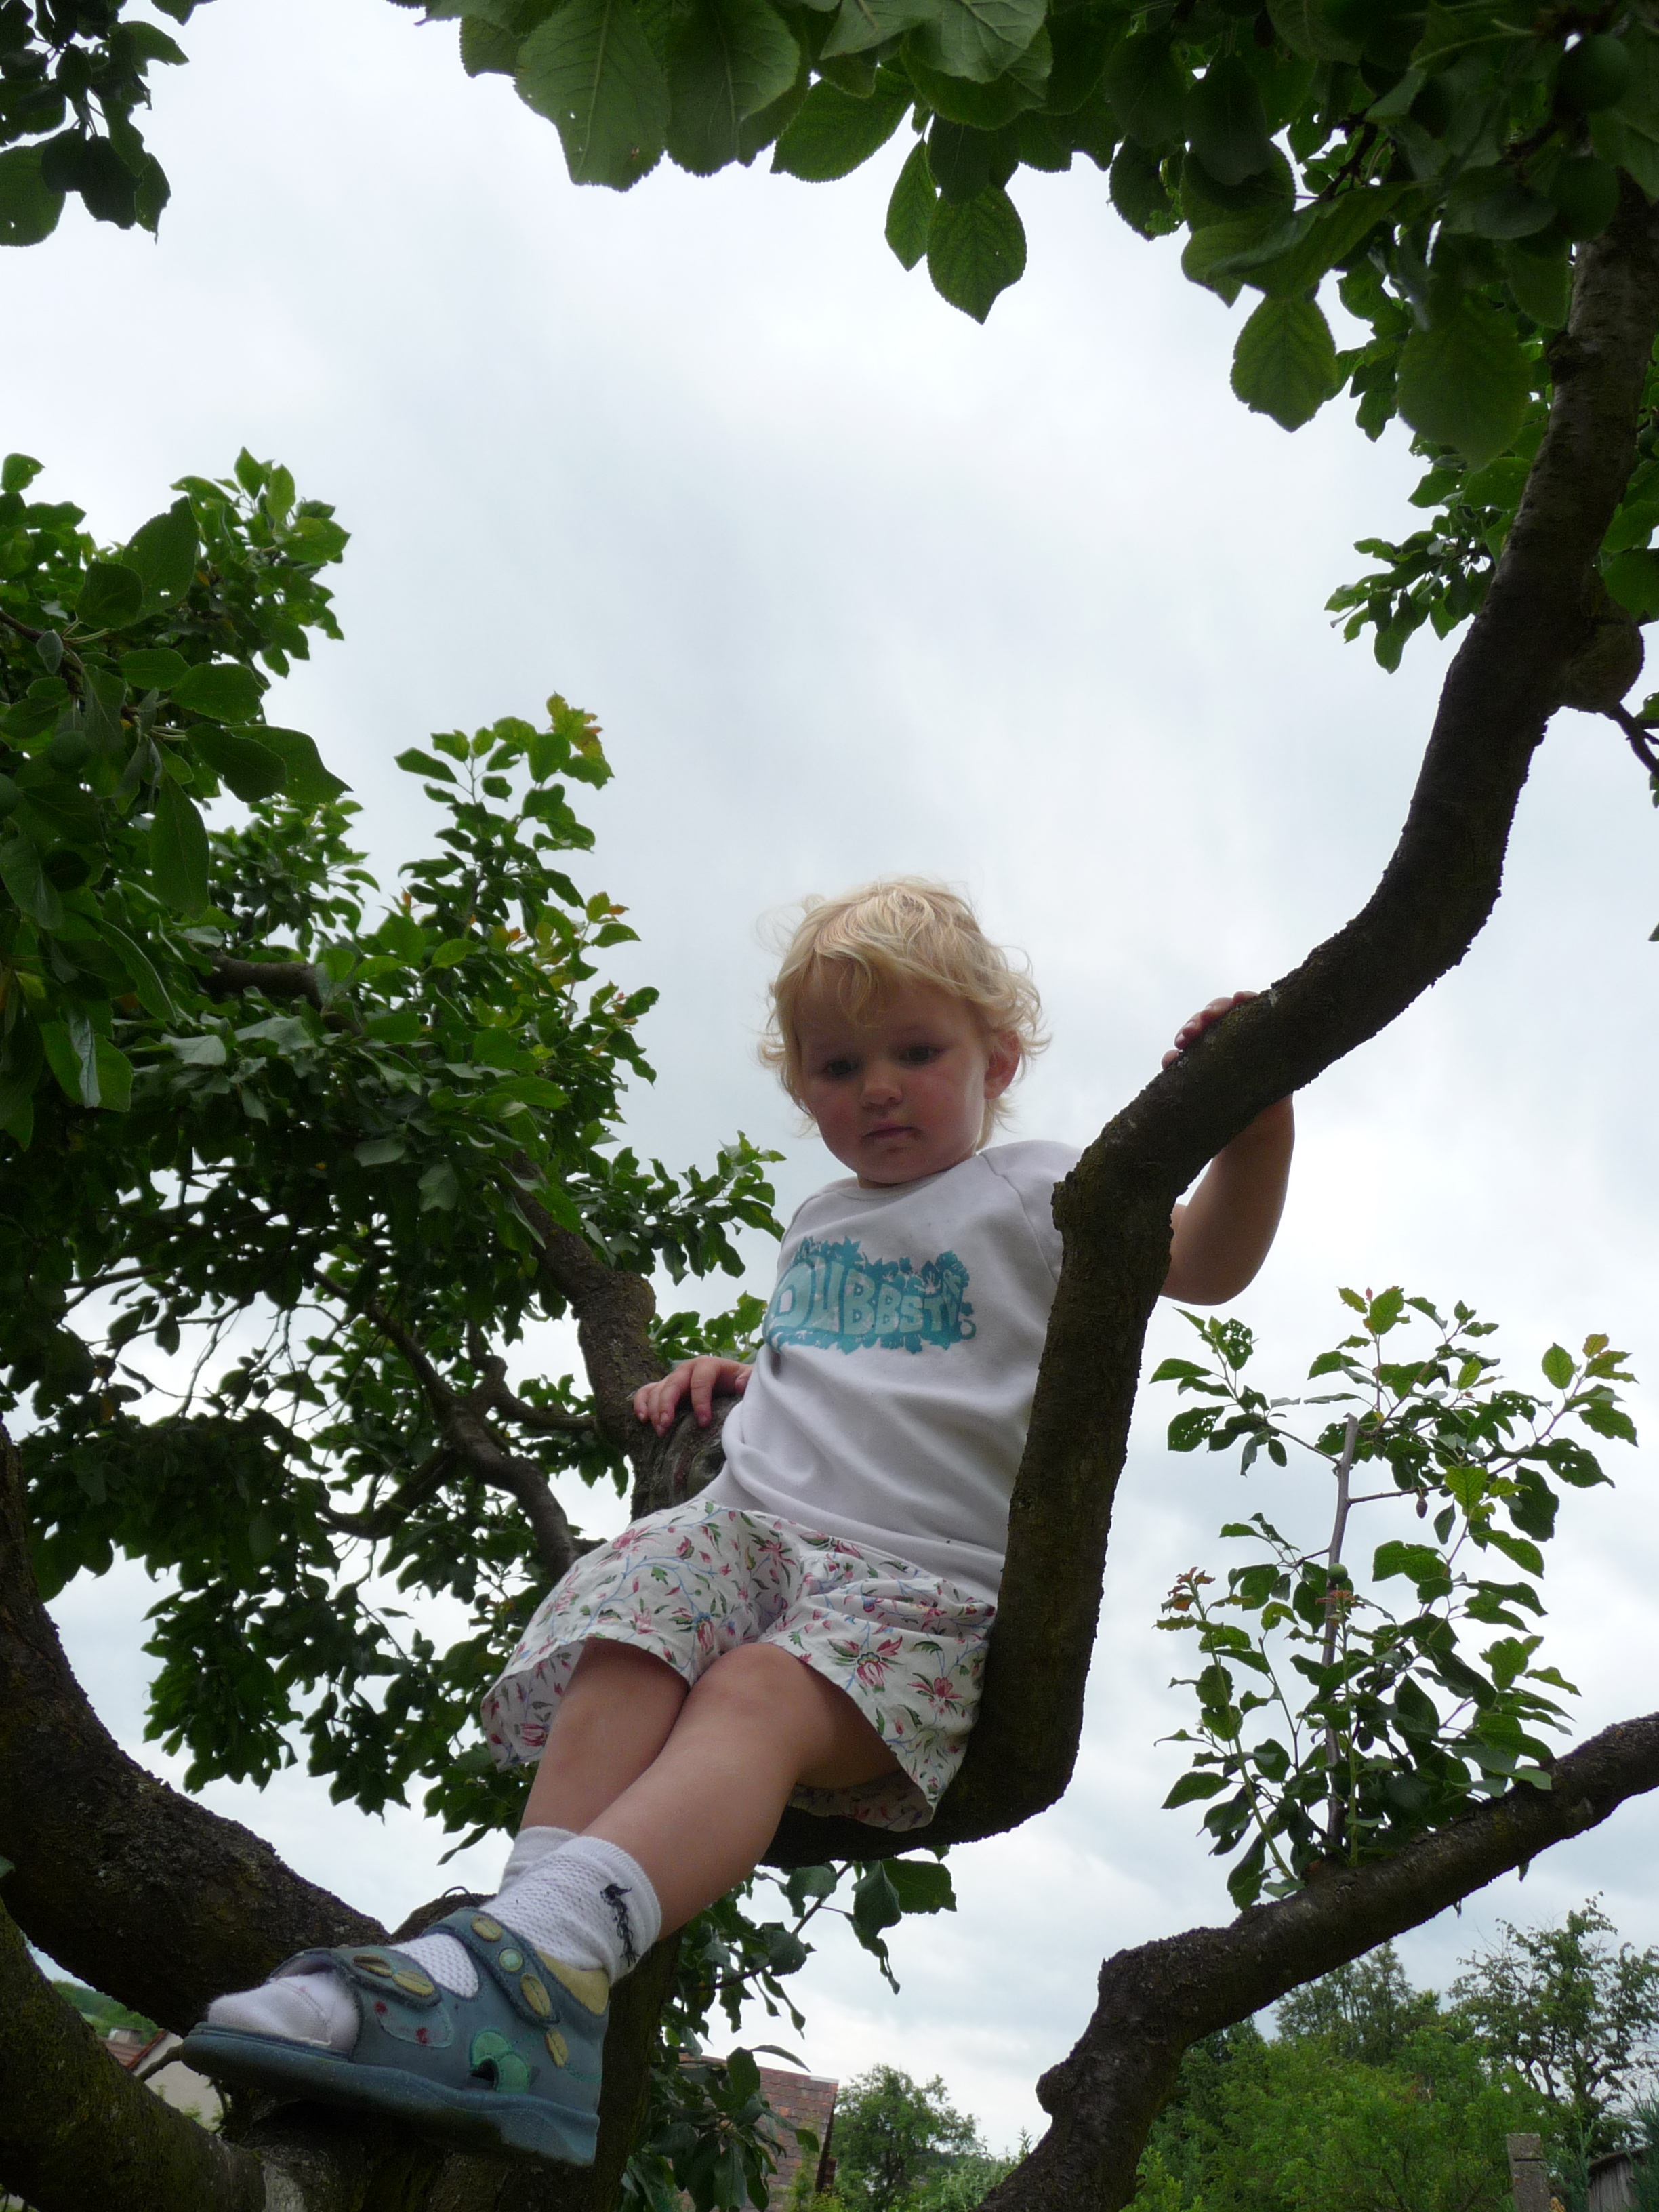
tree, nature, plant, girl, play, flower, vacation, spring, green, jungle, park, child, botany, garden, movement, climb, fun, playground, woody plant